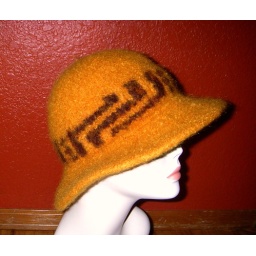
Felted hat in saffron & brown